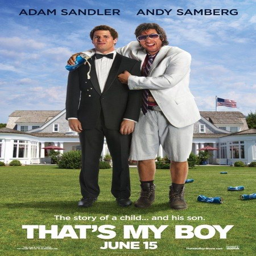
comedy film with actor and - the veterans star in this comedy about a young man whose long - absent father returns to wreck his love life .